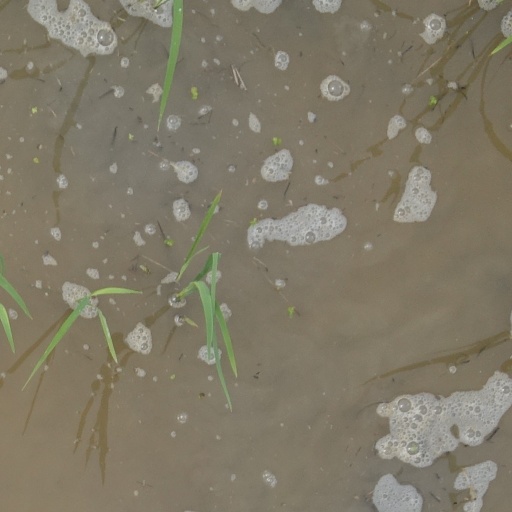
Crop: rice